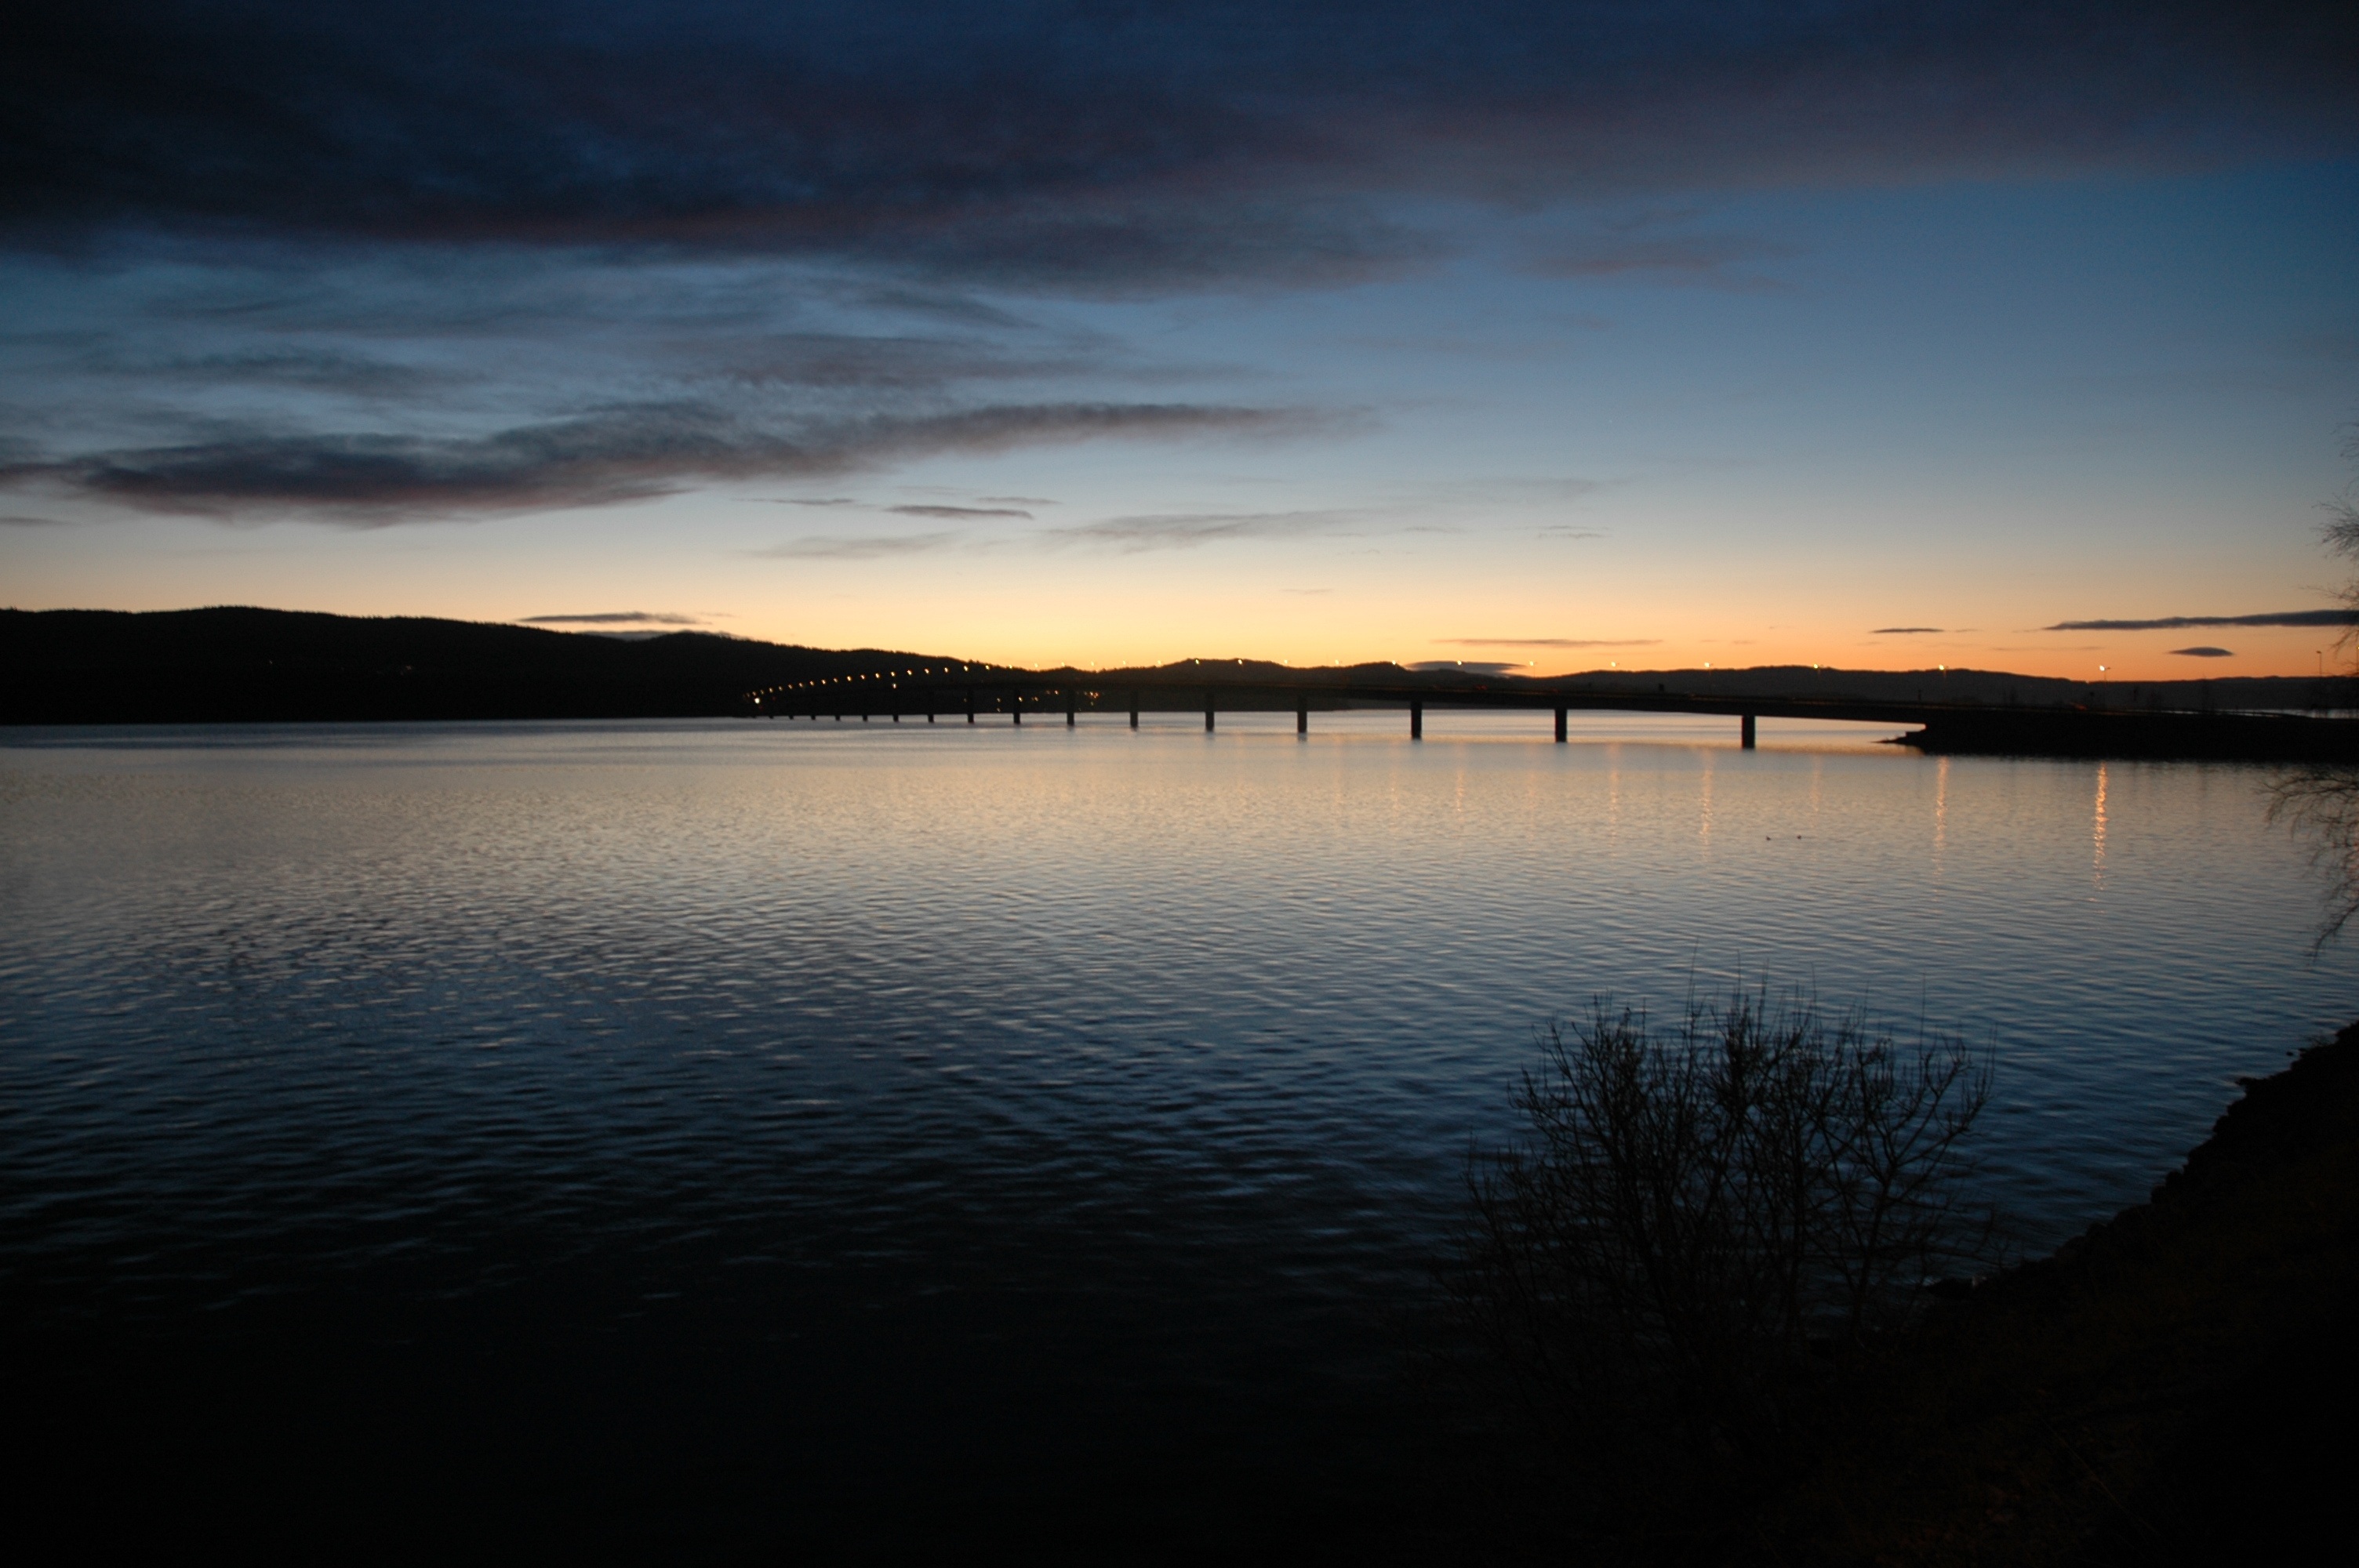
sea, coast, ocean, horizon, cloud, sky, sun, sunrise, sunset, sunlight, morning, lake, dawn, dusk, evening, reflection, bay, reservoir, body of water, loch, norway, atmospheric phenomenon, mj sbrua, mj sa